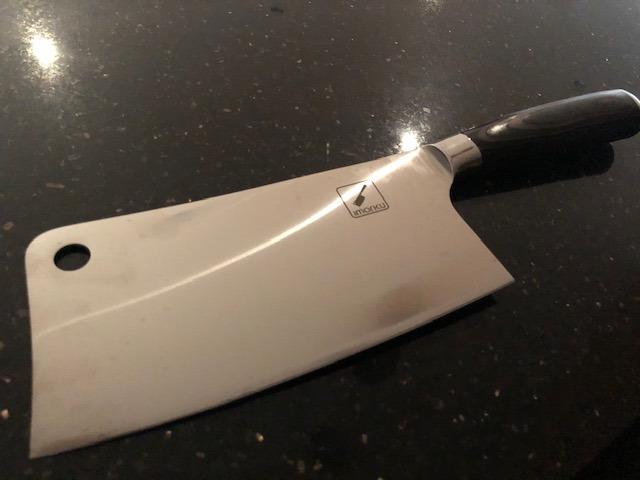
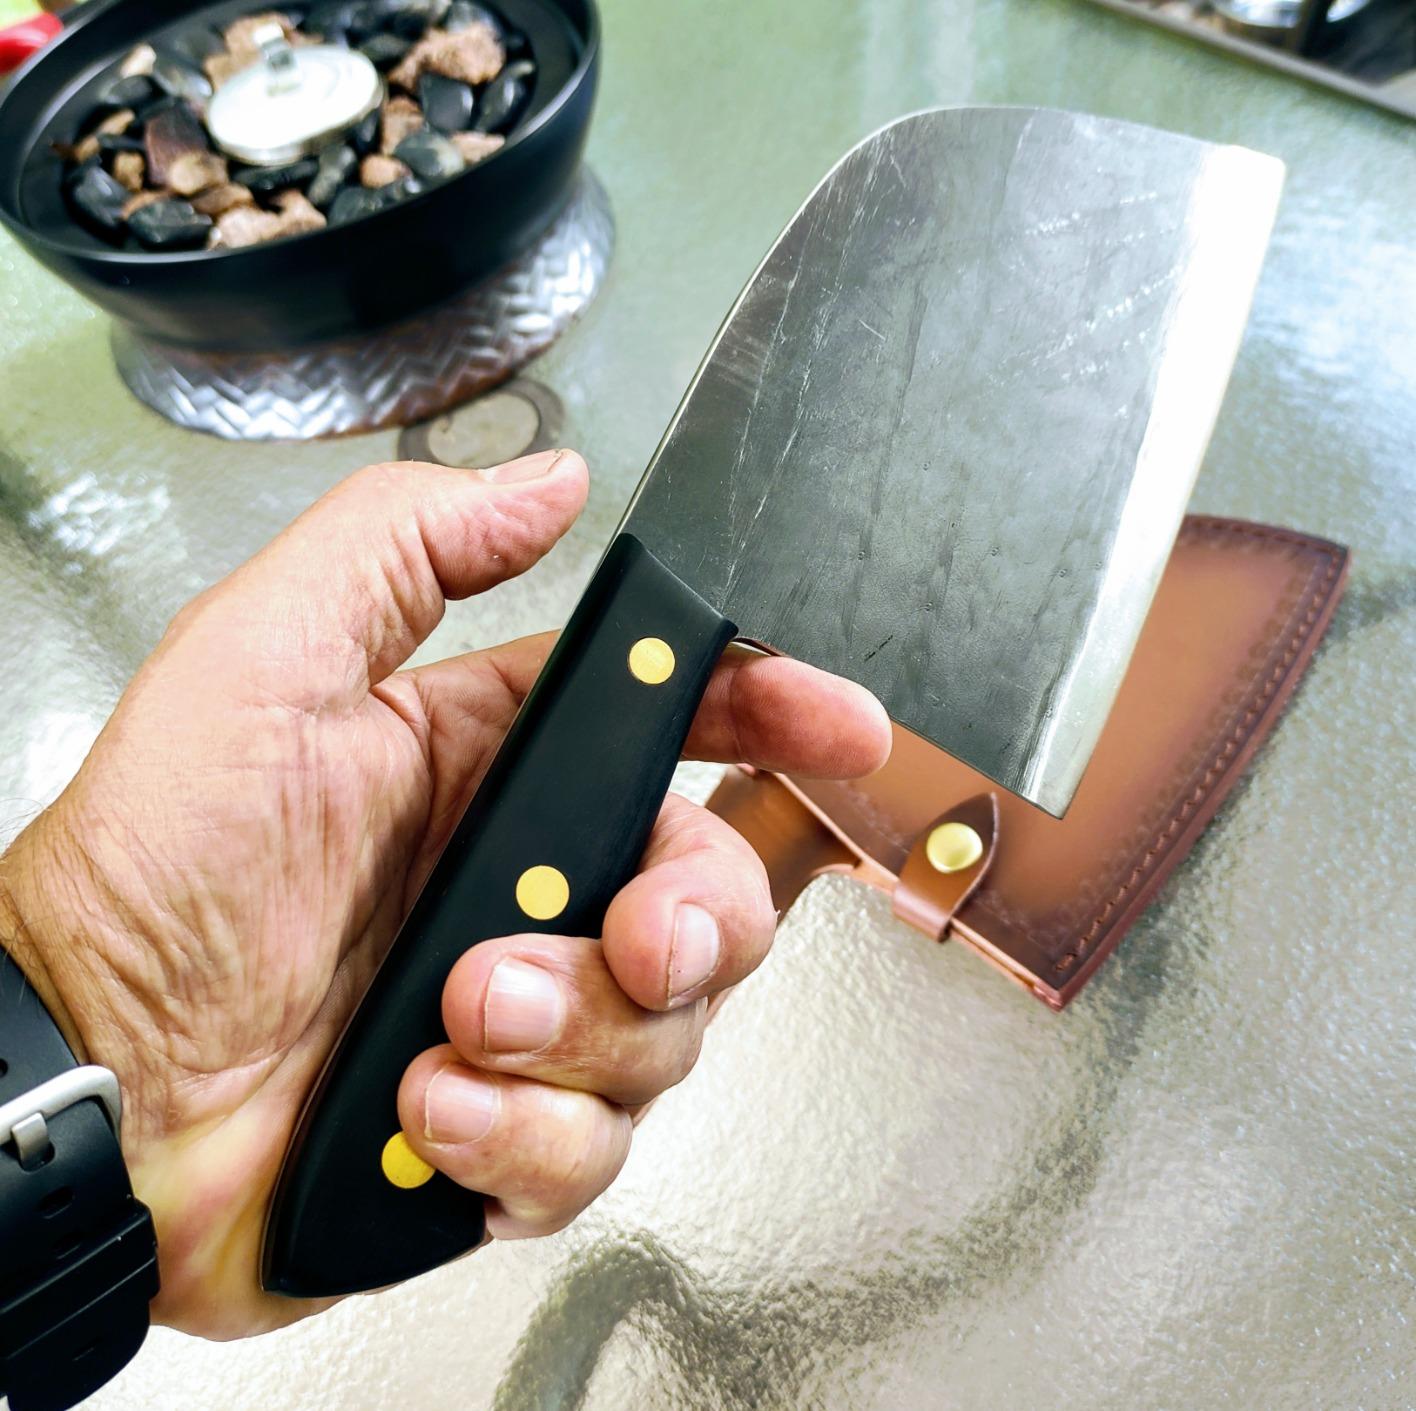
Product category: items_knife
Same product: no